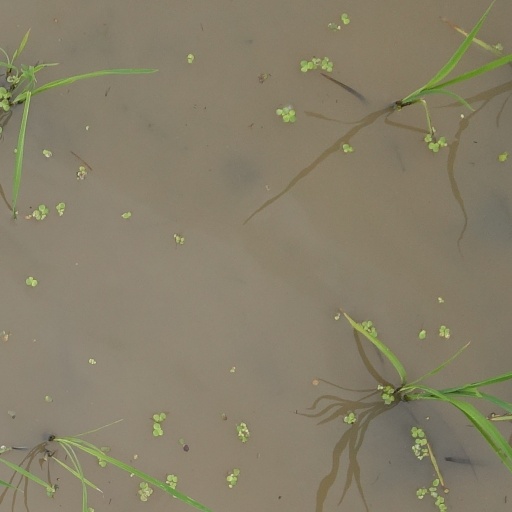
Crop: rice